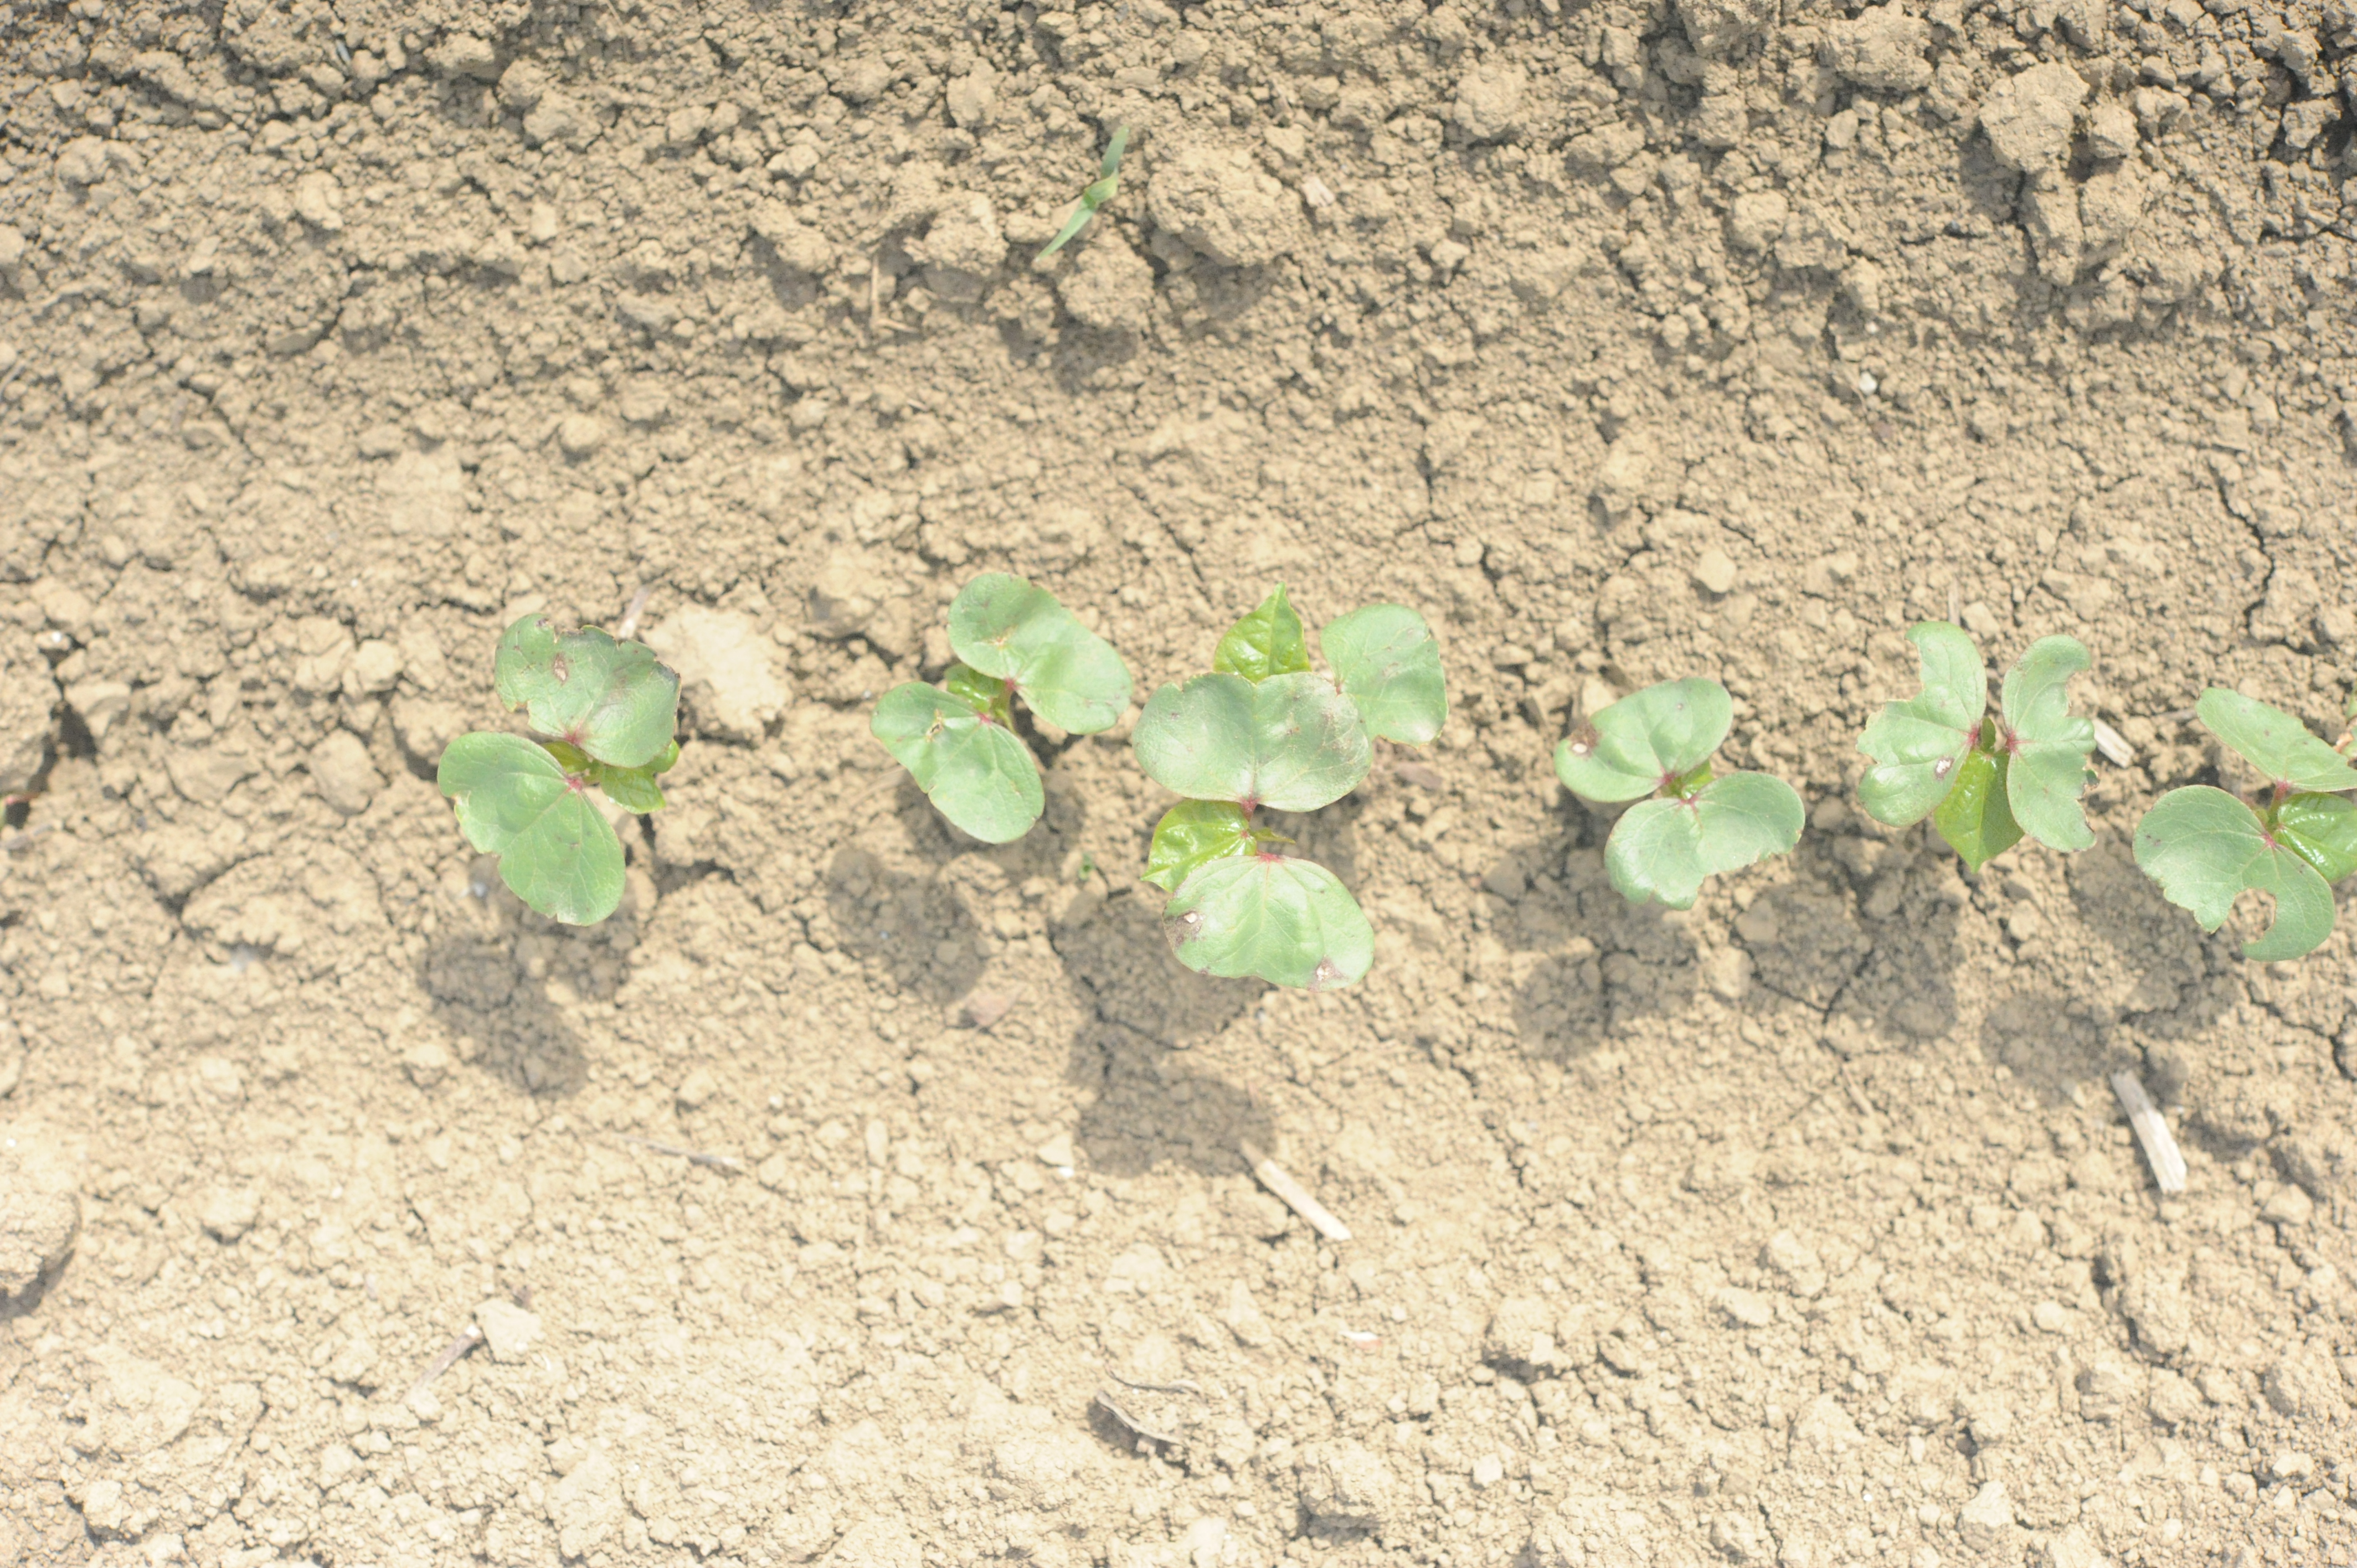
Label: cotton